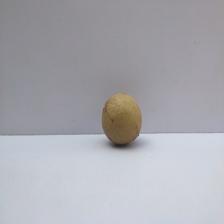
Size: Small